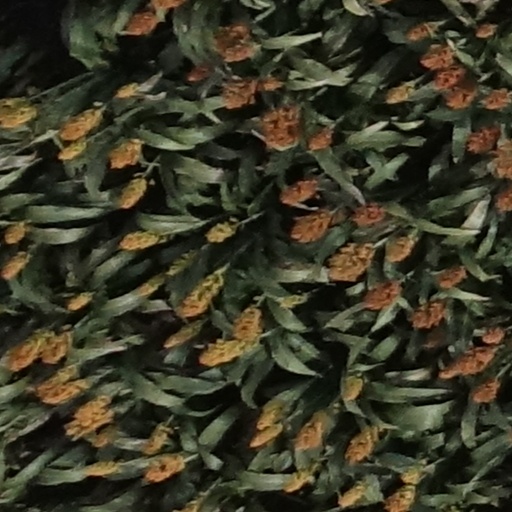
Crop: sorghum